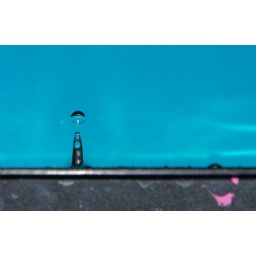
Taken by J.Dove. Drips from plastic sandwitch bag into a paint tral